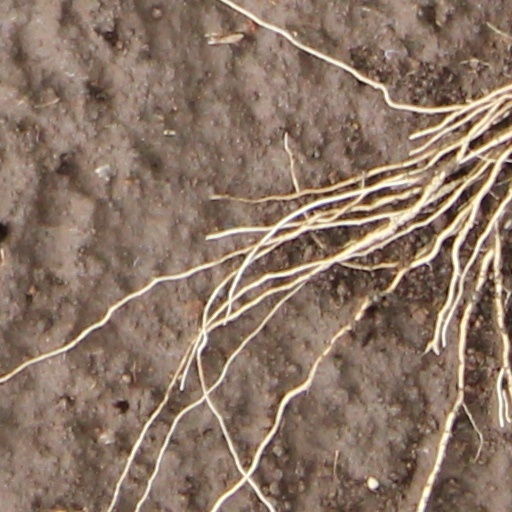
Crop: wheat